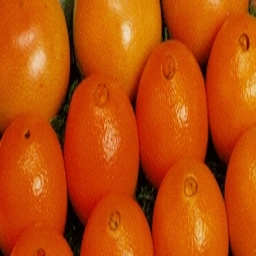
Label: Orange